William McCallum House

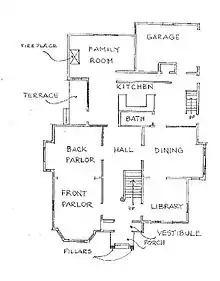
Floor Plan of the Wm McCallum Hse in Valparaiso, IN

The house was constructed circa 1885 as a two-story, double brick, asymmetrical Italianate residence with a low hip-and-gable roof system. The exterior walls are English bond brick. The neighborhood contains similar houses on tree-covered lots. The interior is approximately 5,000 sq ft.